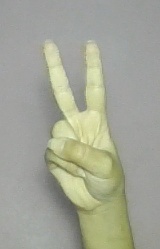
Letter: taa